Historical negationism

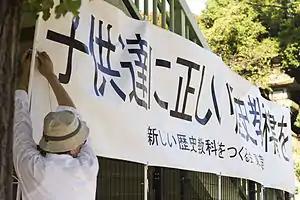
A member of the revisionist group “Japanese Society for History Textbook Reform” erects a banner reading "[Give] the Children Correct History Textbooks".

Rwandan genocide denial has proliferated in multiple contexts despite the fact that the mass killings took place amidst widespread news coverage and additionally later received detailed study during the International Criminal Tribunal for Rwanda (ICTR). Perpetrators of violent attacks against civilians in Rwanda, known as the "génocidaires", have been an element of this controversy. Concentrated details involving the planning, financing, and progress of war crimes have gotten unearthed, yet campaigns of denial endure given the influences of extremist ideologies surrounding ethnicity and race.